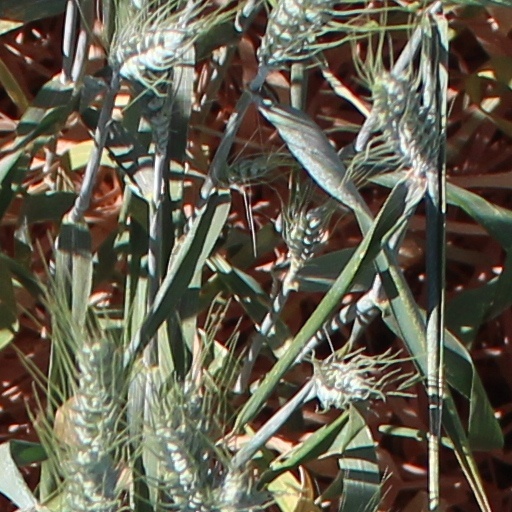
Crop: wheat